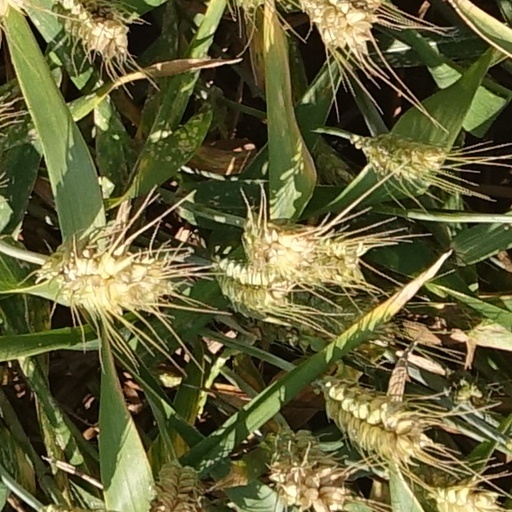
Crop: wheat